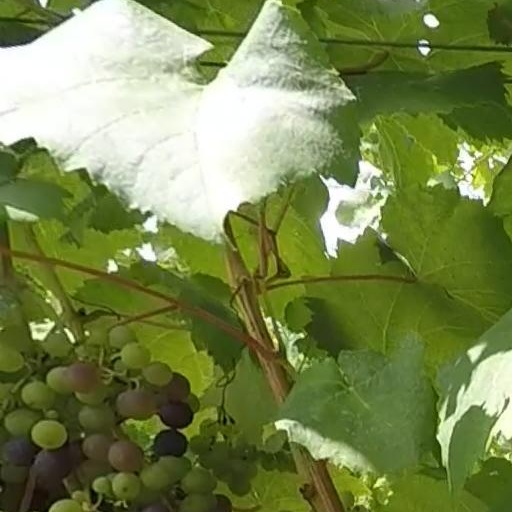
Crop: grape